Gary Dicker

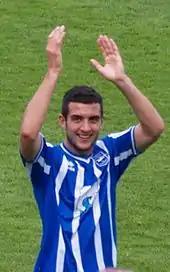
Dicker playing for Brighton & Hove Albion in 2011

On 26 March 2009, Dicker joined League One side Brighton & Hove Albion on loan for the remainder of the season. He made nine appearances for the Seagulls, scoring one goal, during this spell. On 25 June, he joined Brighton on a free transfer, signing a two-year contract. On 28 April 2011, having helped Brighton secure promotion to the Championship, Dicker was rewarded with a two-year contract extension. He was released when that contract expired at the end of the 2012–13 season.